Adrian Peterson

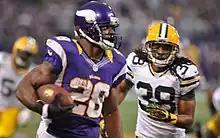
Peterson in the week 17 game against Green Bay, where he came nine yards short of breaking the all-time rushing record

On December 24, Peterson was injured by safety DeJon Gomes and needed help off the field in a Week 16 game against the Washington Redskins. On December 26, he was placed on injured reserve having suffered a torn ACL and MCL.